Eugène Collache

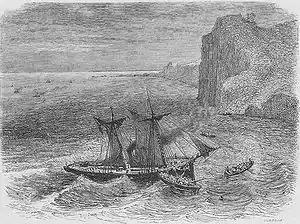
The "Takao", pursued by steamships of the Imperial Navy

To create surprise, the "Kaiten" planned to enter Miyako harbour with an American flag. Unable to achieve more than three knots due to engine trouble, the "Takao" trailed behind, and the "Kaiten" first joined battle. The "Kaiten" approached the enemy ships and raised the Bakufu flag seconds before boarding the Imperial warship "Kōtetsu". The "Kōtetsu" managed to repel the attack with a Gatling gun, with huge losses on the attacking side. The "Kaiten", pursued by the Imperial fleet, steamed out of Miyako Bay just as the "Takao" was entering it. The "Kaiten" eventually escaped to Hokkaidō, but the "Takao" was unable to flee. Her crew set her on fire before escaping, and she blew up.